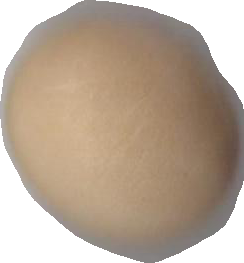
Variety: Grobogan